Joe Riley (One Life to Live)

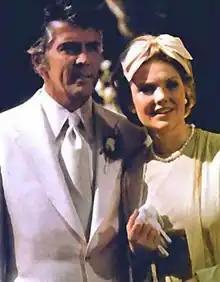
Joe and Viki (Erika Slezak) remarry, 1974

In 1968, reporter Joe Riley clashes with icy heiress Victoria "Viki" Lord (originally Gillian Spencer), who had little interest in romance and focused her time and energy on her work at "The Banner". They soon start to fall in love, but publisher Victor Lord (Ernest Graves) disapproves of his daughter becoming involved with the working-class Riley and does all he can to keep them apart. Torn between pleasing her father and following her heart, Viki begins getting headaches — and mysterious, threatening notes telling her to end her relationship with Joe.